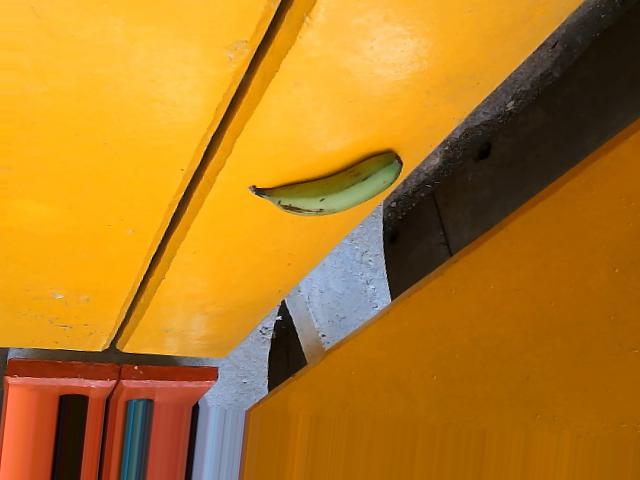
Label: Raw_Banana